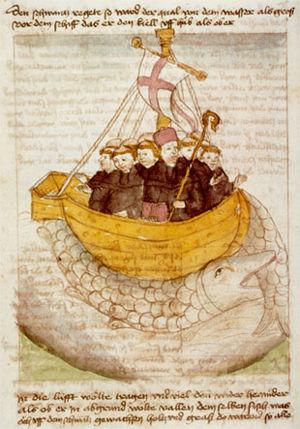
Brendan de Clonfert
Légende est le quatorzième album original d'Alan Stivell et son onzième album studio, paru en 1983. Il est réédité en 1983 et 1989 puis en CD en 1994 par Disques Dreyfus. La première partie a servi en tant que musique de film, avec un ensemble qui propose de s’évader dans la mythologie celtique et bretonne à travers de nombreux titres oniriques.
Les contacts trans-océaniques précolombiens sont les rencontres entre les peuples indigènes d'Amérique et les navigateurs d'autres continents antérieures aux explorations de Christophe Colomb.
Saint Brendan, Brendan de Clonfert ou Bréanainn de Clonfert, né vers 484 à Ciarraight Luachra ou Kerry-Luachra, province d'Altraich-Cuile du royaume de Munster, et mort en 578 à Eanach Dhúin ou Annaghdown/Annadown, surnommé le Navigateur ou le Chief Prophet of Ireland, est un de ces saints moines du christianisme irlandais dont la légende a occulté l'histoire.